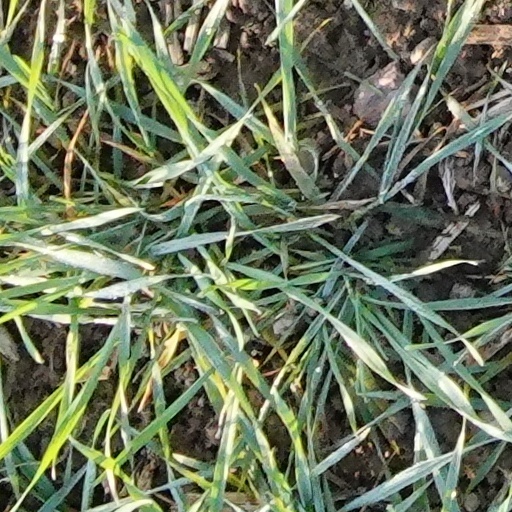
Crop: wheat